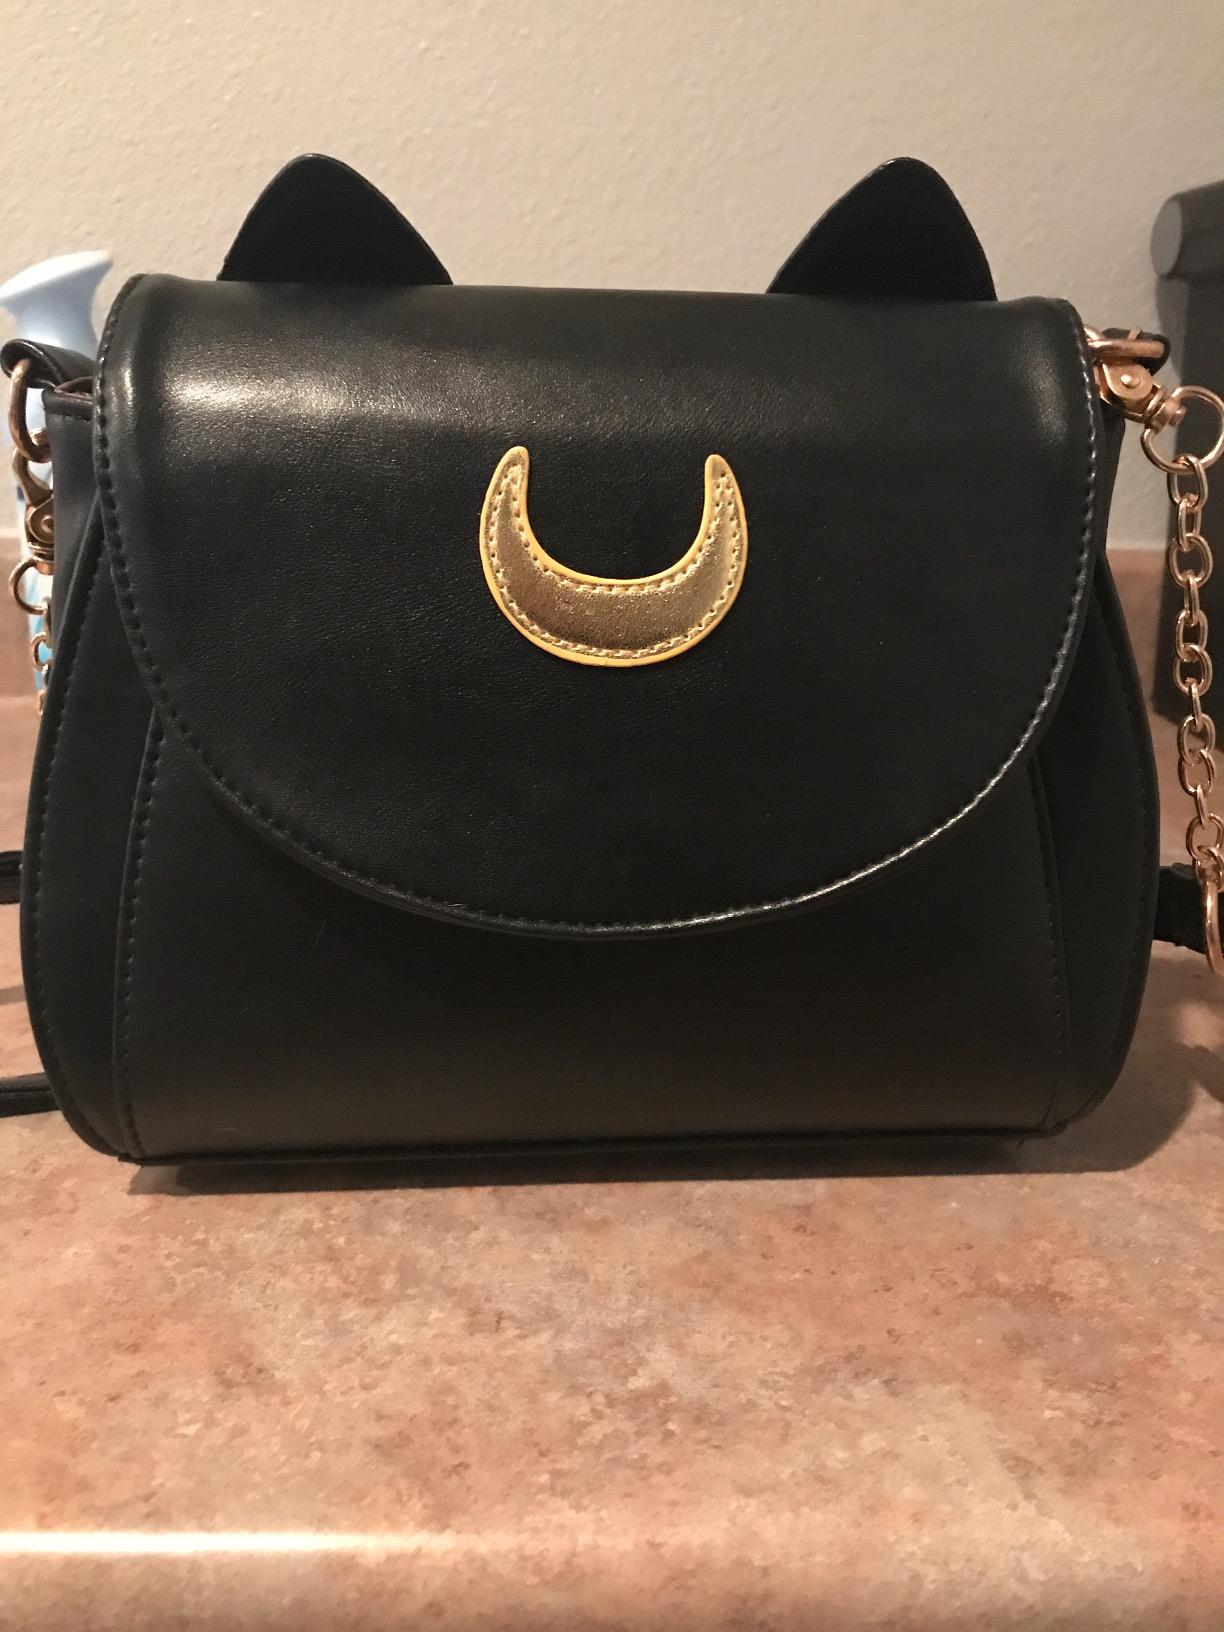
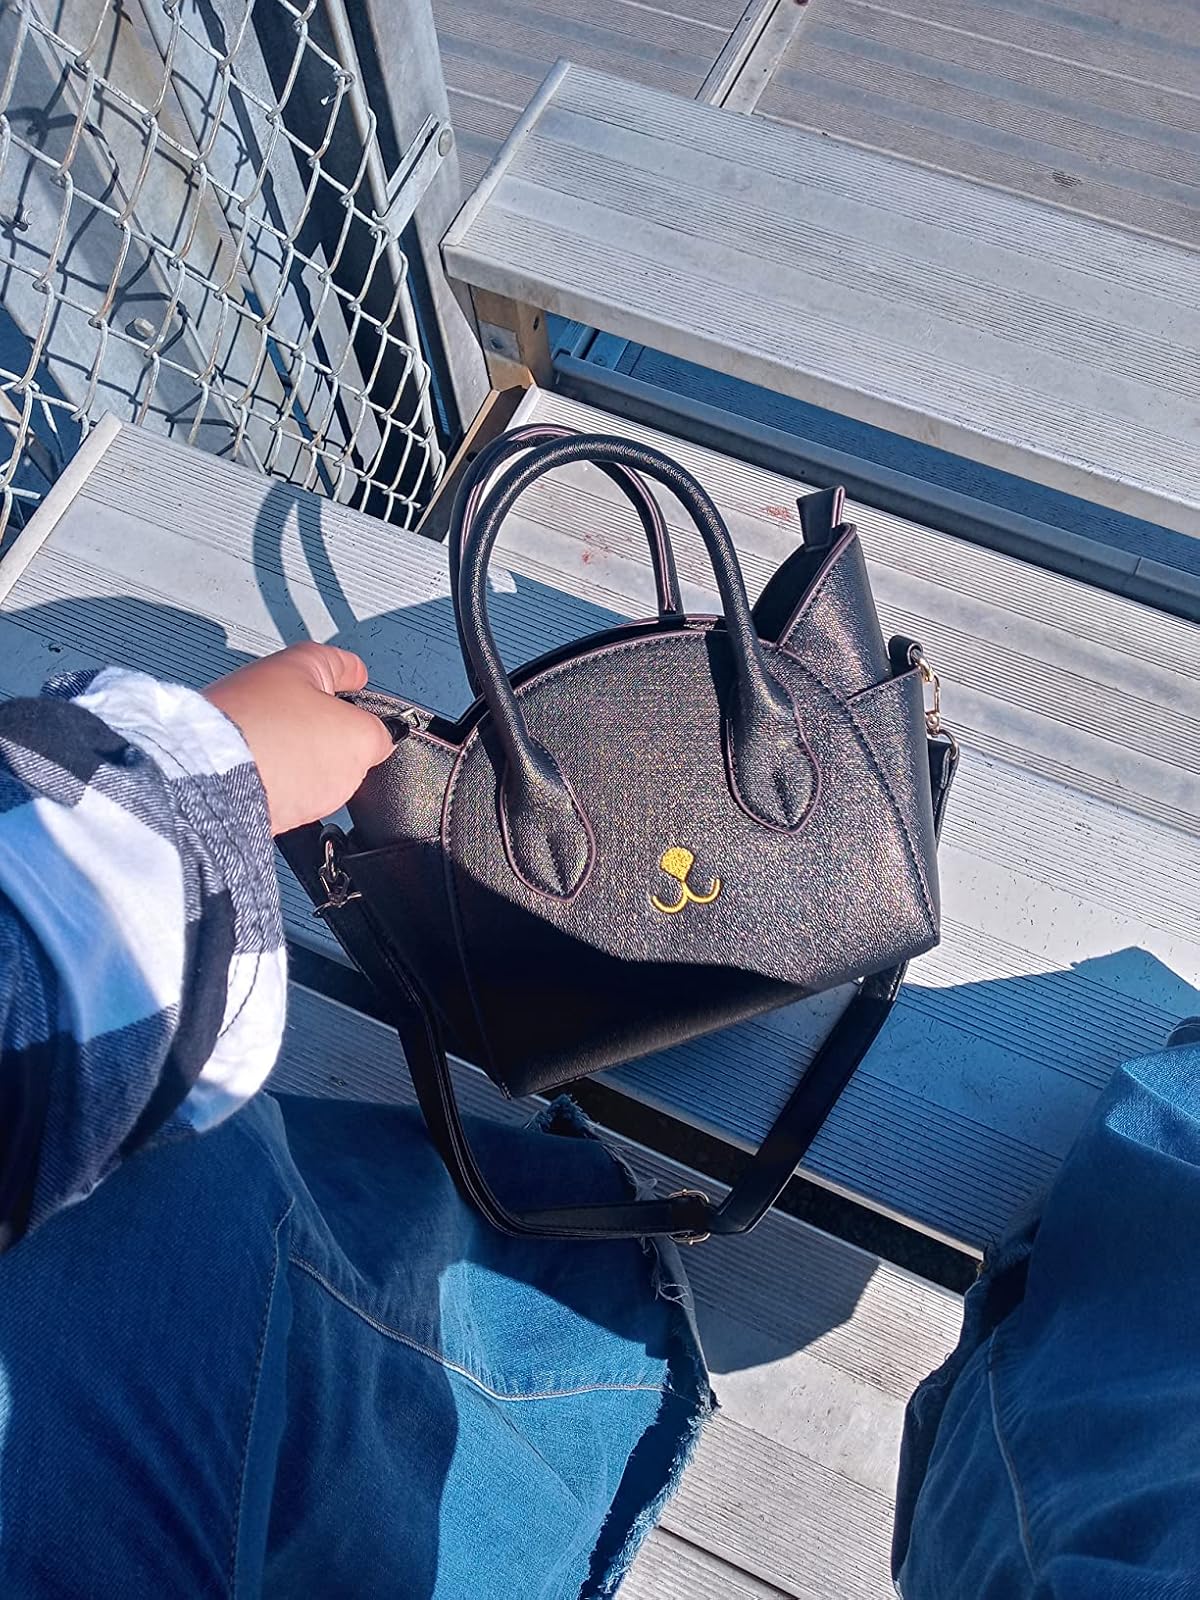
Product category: accessories_handbag
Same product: no